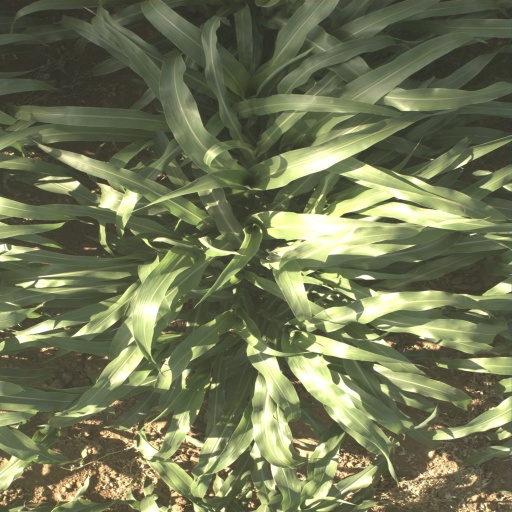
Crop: sorghum